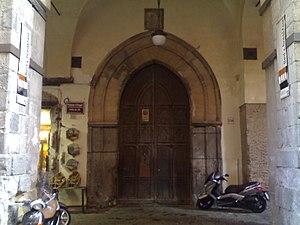
Le Palazzo Filippo di Valois, ou également Palais de l'Empereur de Constantinople et plus tard Palazzo Cicinelli, est un palais nobiliaire situé dans le quartier de San Lorenzo à Naples.